Józef Piłsudski Street, Szczecin

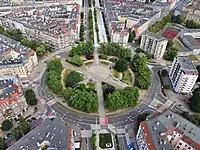
Grunwald Square

During the bombings of Szczecin in World War II, the section between today's Grunwaldzki Square and suffered the most damage. The air raid on the night of 20/21 April 1943 damaged a tenement house at the corner of Wielkopolska Street and today's Gray Ranks Square (modern address: 20 Wielkopolska Street).